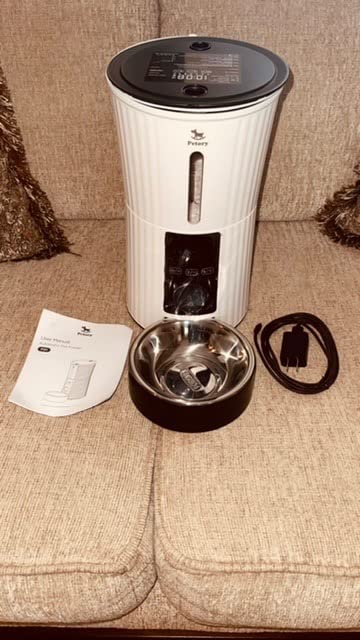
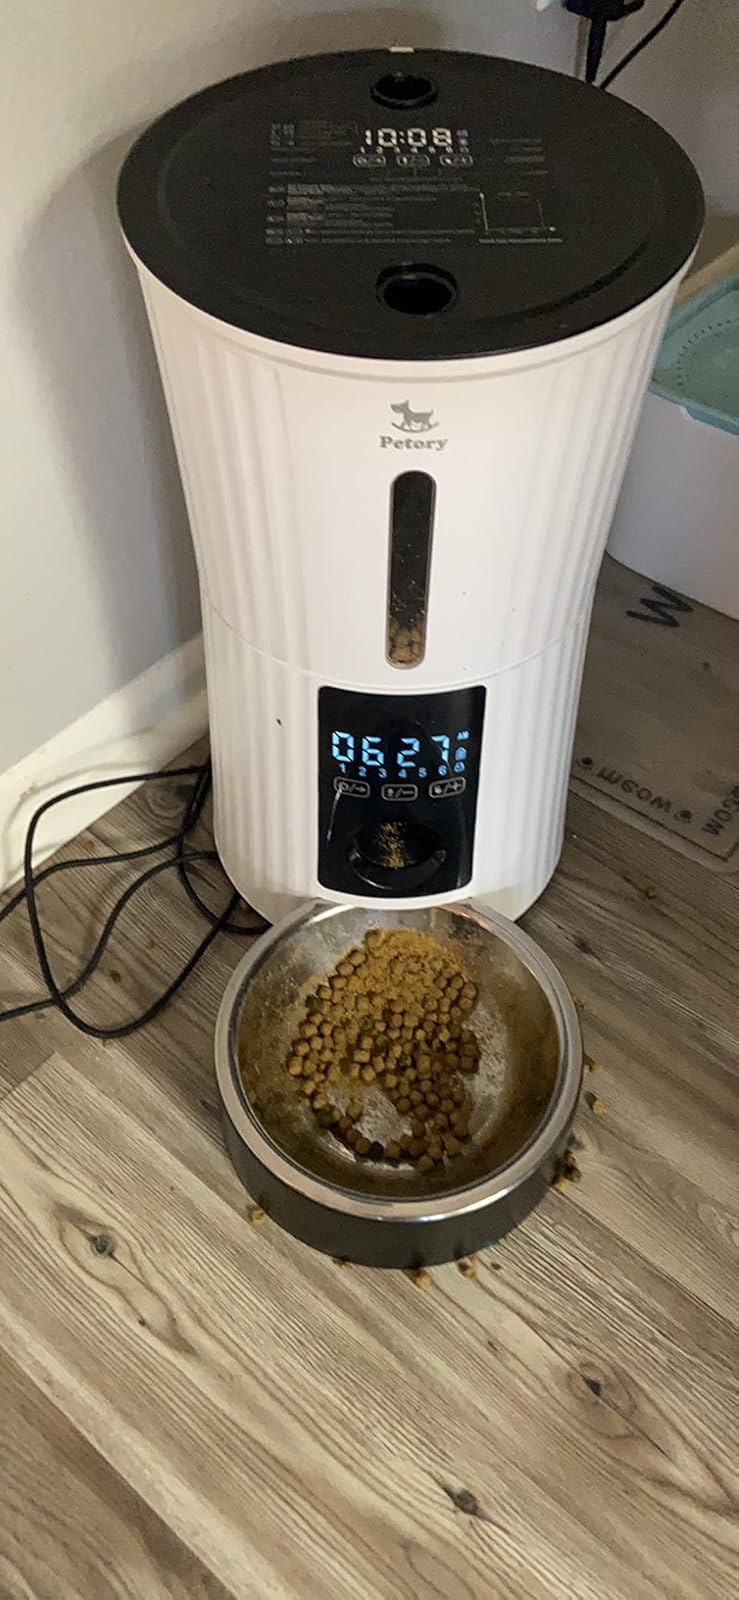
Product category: items_feeder
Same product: yes